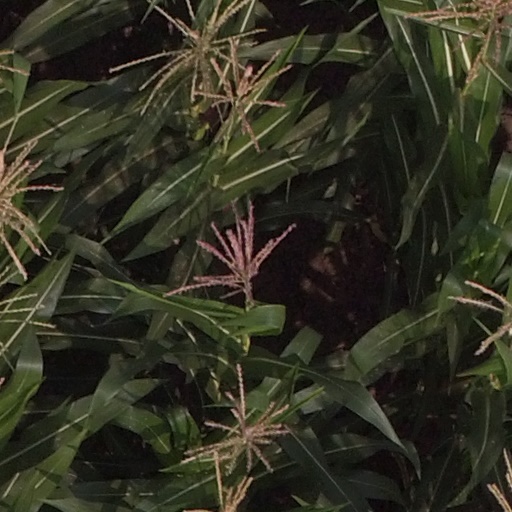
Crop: maize; corn